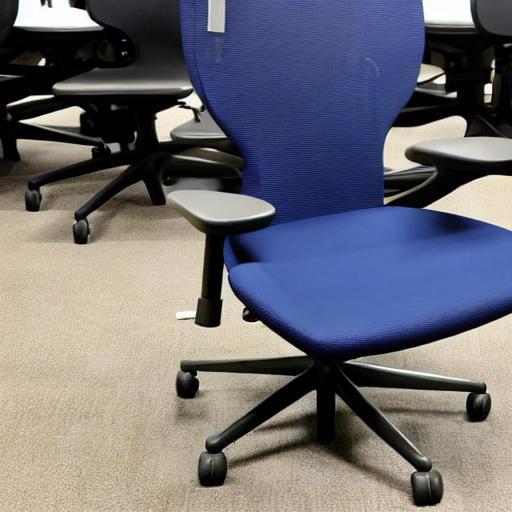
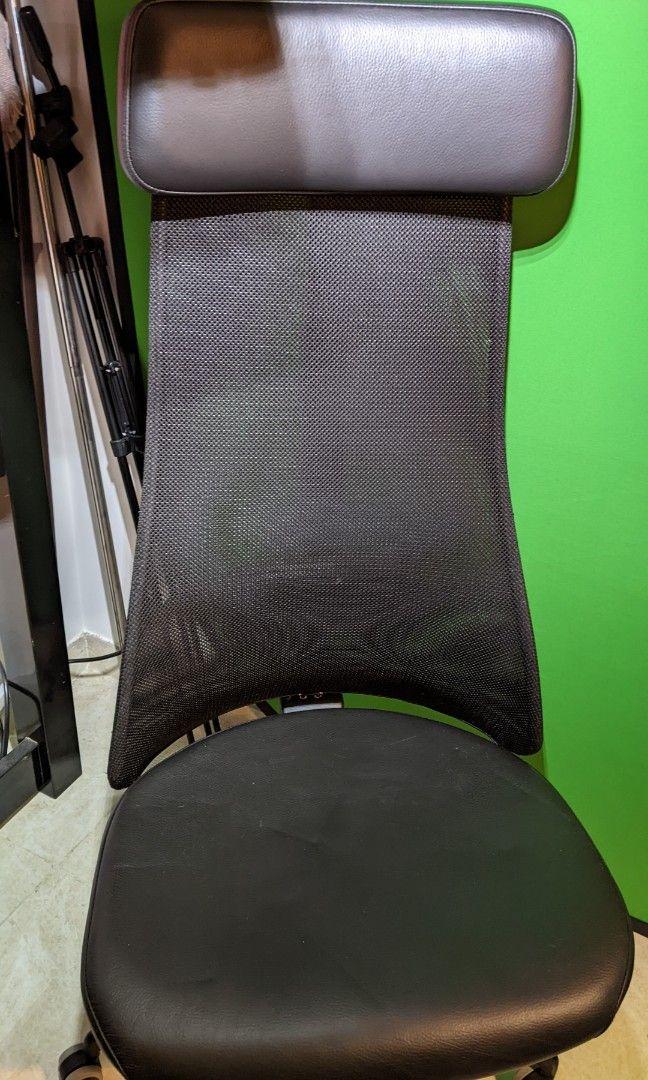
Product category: items_chair
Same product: no